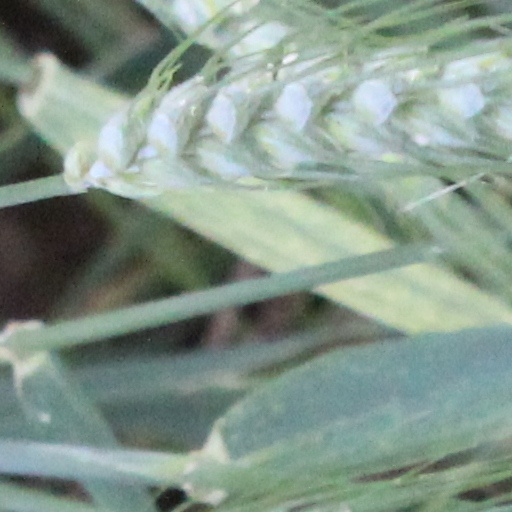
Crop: wheat